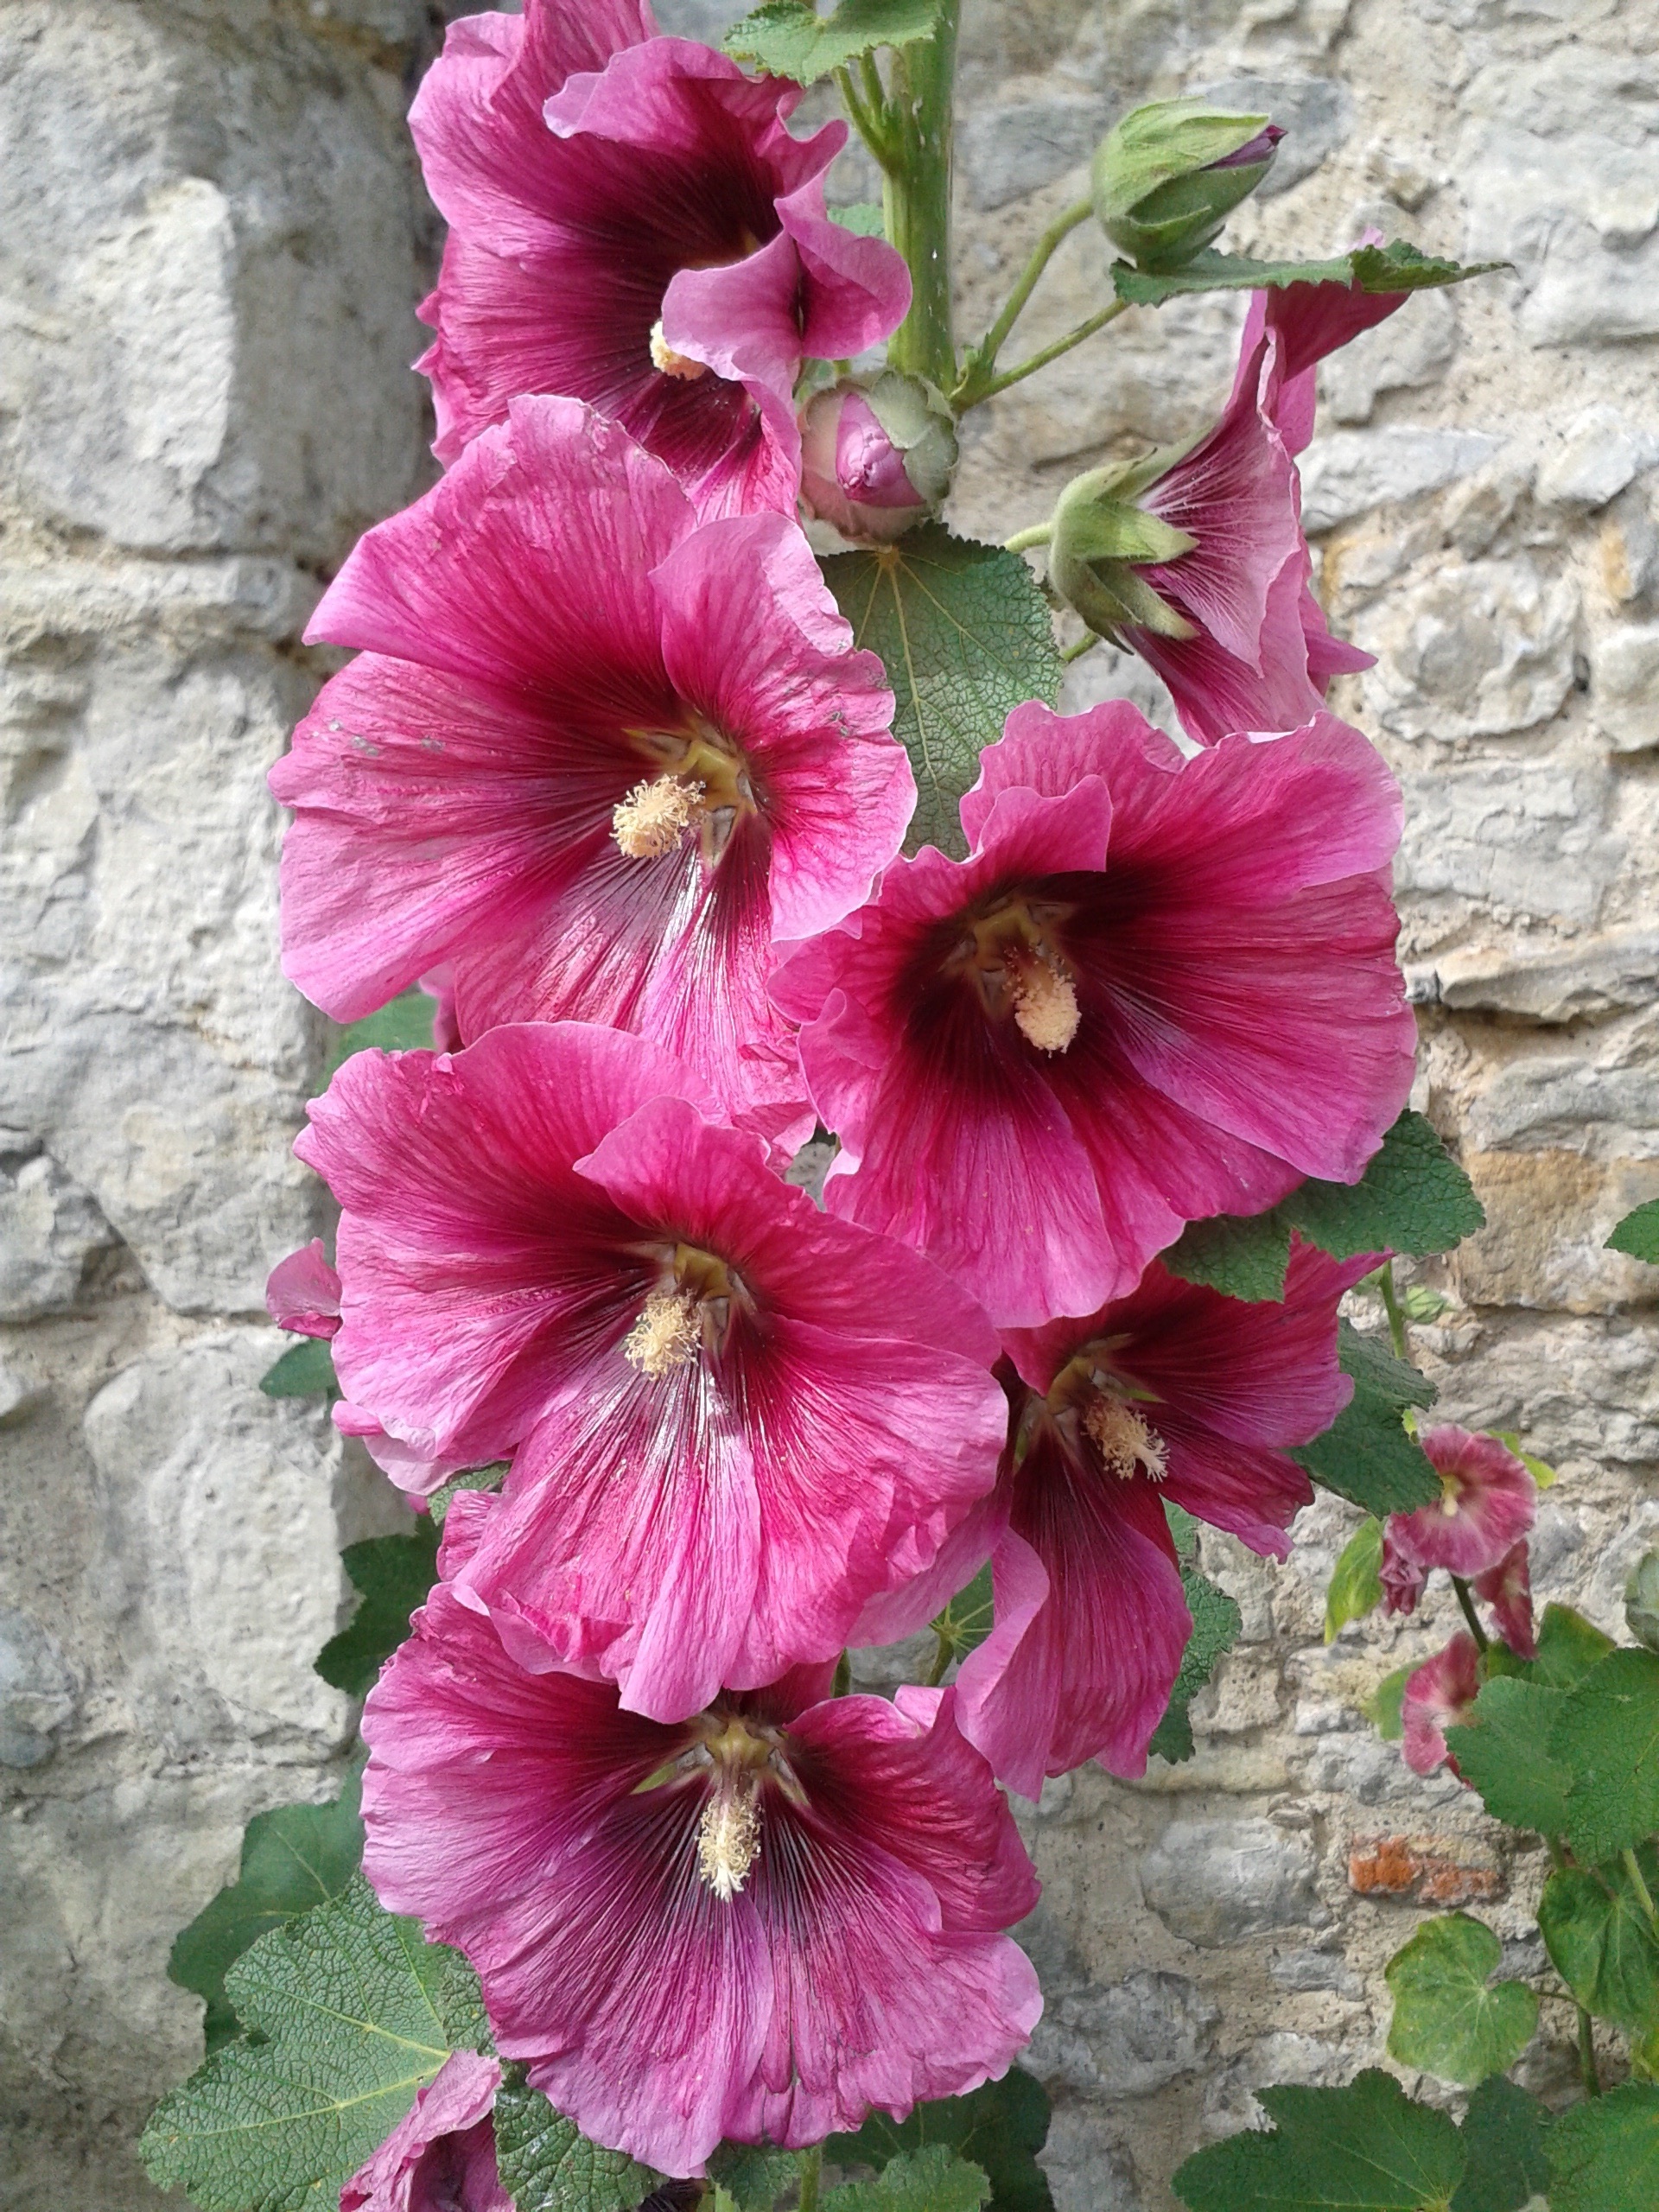
plant, flower, petal, summer, botany, flora, flowers, hibiscus, hollyhock, malvales, gladiolus, hollyhocks, pink petals, flowering plant, chinese hibiscus, annual plant, land plant, mallow family